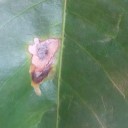
Label: Miner